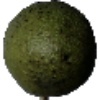
Label: Avocado 1